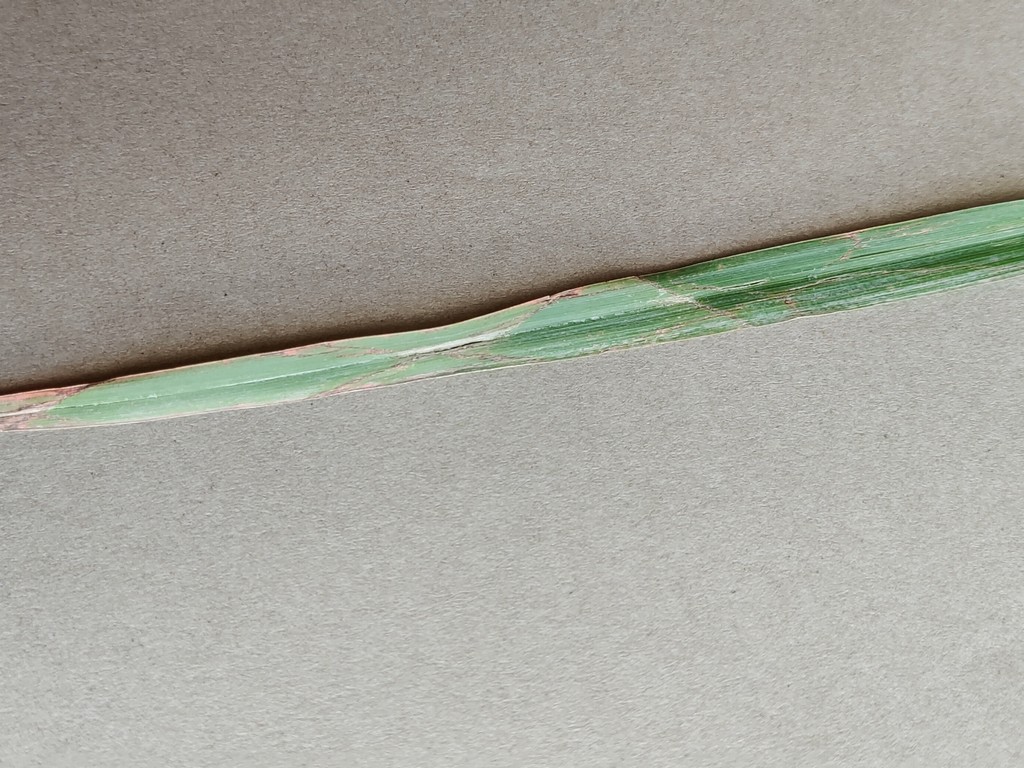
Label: Unhealthy